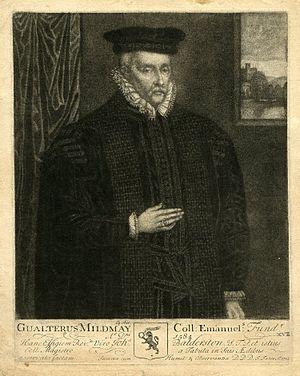
John Faber, né vers 1660 à La Haye et mort en mai 1721 à Bristol, est un graveur néerlandais à la manière noire. Il est le père de John Faber.